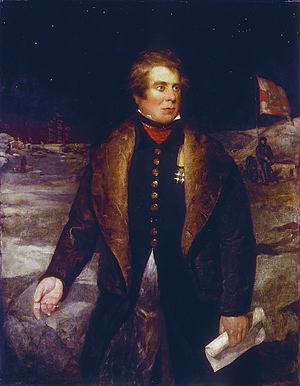
Sir John Ross était un contre-amiral d'origine écossaise dans la marine de guerre britannique et un explorateur des régions arctiques.